PearsonWidrig DanceTheater

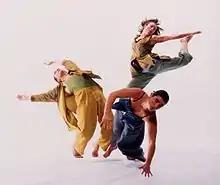
PearsonWidrig DanceTheater in "Hereafter"

Their best-known work is "Ordinary Festivals", which has been seen by over 18,000 people on three continents. "The New York Times" called it "most amazing! most enjoyable!" The company employs dance, text, and video to explore ideas ranging from the socio-political—in "Katrina, Katrina: Love Letters to New Orleans" (“Heart-wrenching and wryly comic” ["The Washington Post"]) -- to the poetic—in "Thaw" (“Carries enough everyday magic for several productions”—Eva Yaa Asantewaa) -- to the mystical piece "The Return of Lot’s Wife" ("unfolds with the pulsating rhythm of a carefully crafted poem" ["The Daily Gazette", Schenectady, New York]).